Tso Moriri

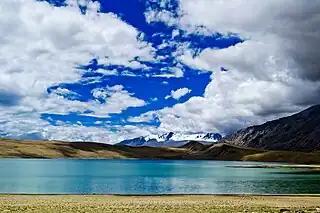
Tso Moriri Lake during August.

Aridity and cold desert conditions prevail in the lake region; with summer temperature varying from and winter temperature recording .